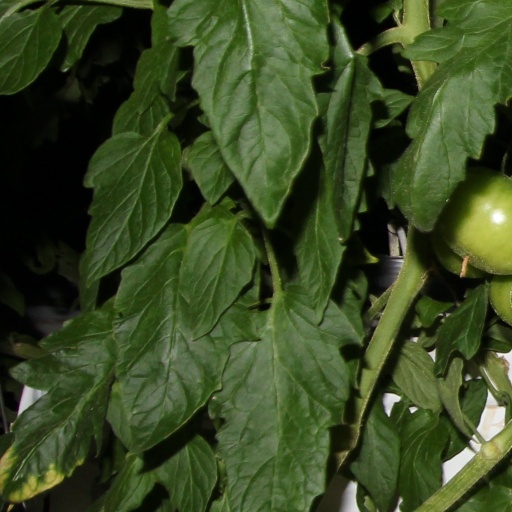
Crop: tomato